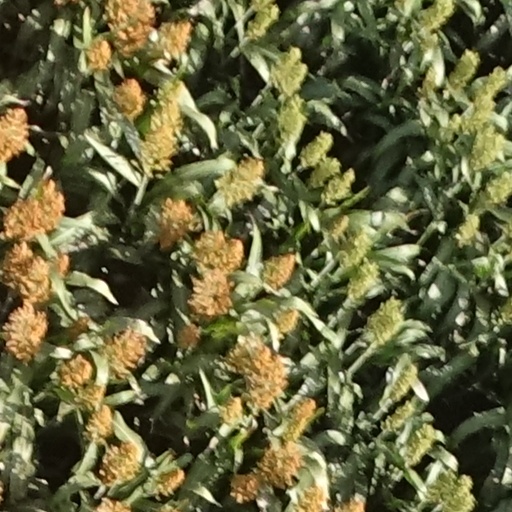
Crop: sorghum